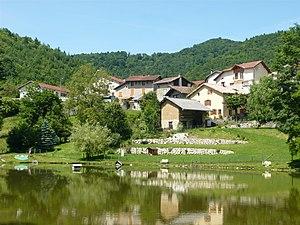
L'étang de Hautefort, commune de Saint-Nicolas-de-Macherin (France). Juin 2012
Le château de Hautefort est un château français, situé sur la commune de Saint-Nicolas-de-Macherin, dans le département de l'Isère. Il domine le bourg et l'église de Saint-Nicolas. Édifice le plus ancien de la commune, il fut construit par la maison de Clermont au XIᵉ siècle et a appartenu à d'illustres familles. Aujourd'hui, le château est privé et divisé en plusieurs appartements.
Saint-Nicolas-de-Macherin est une commune française située dans le département de l'Isère en région Auvergne-Rhône-Alpes. Ses habitants sont appelés les Macherinois.